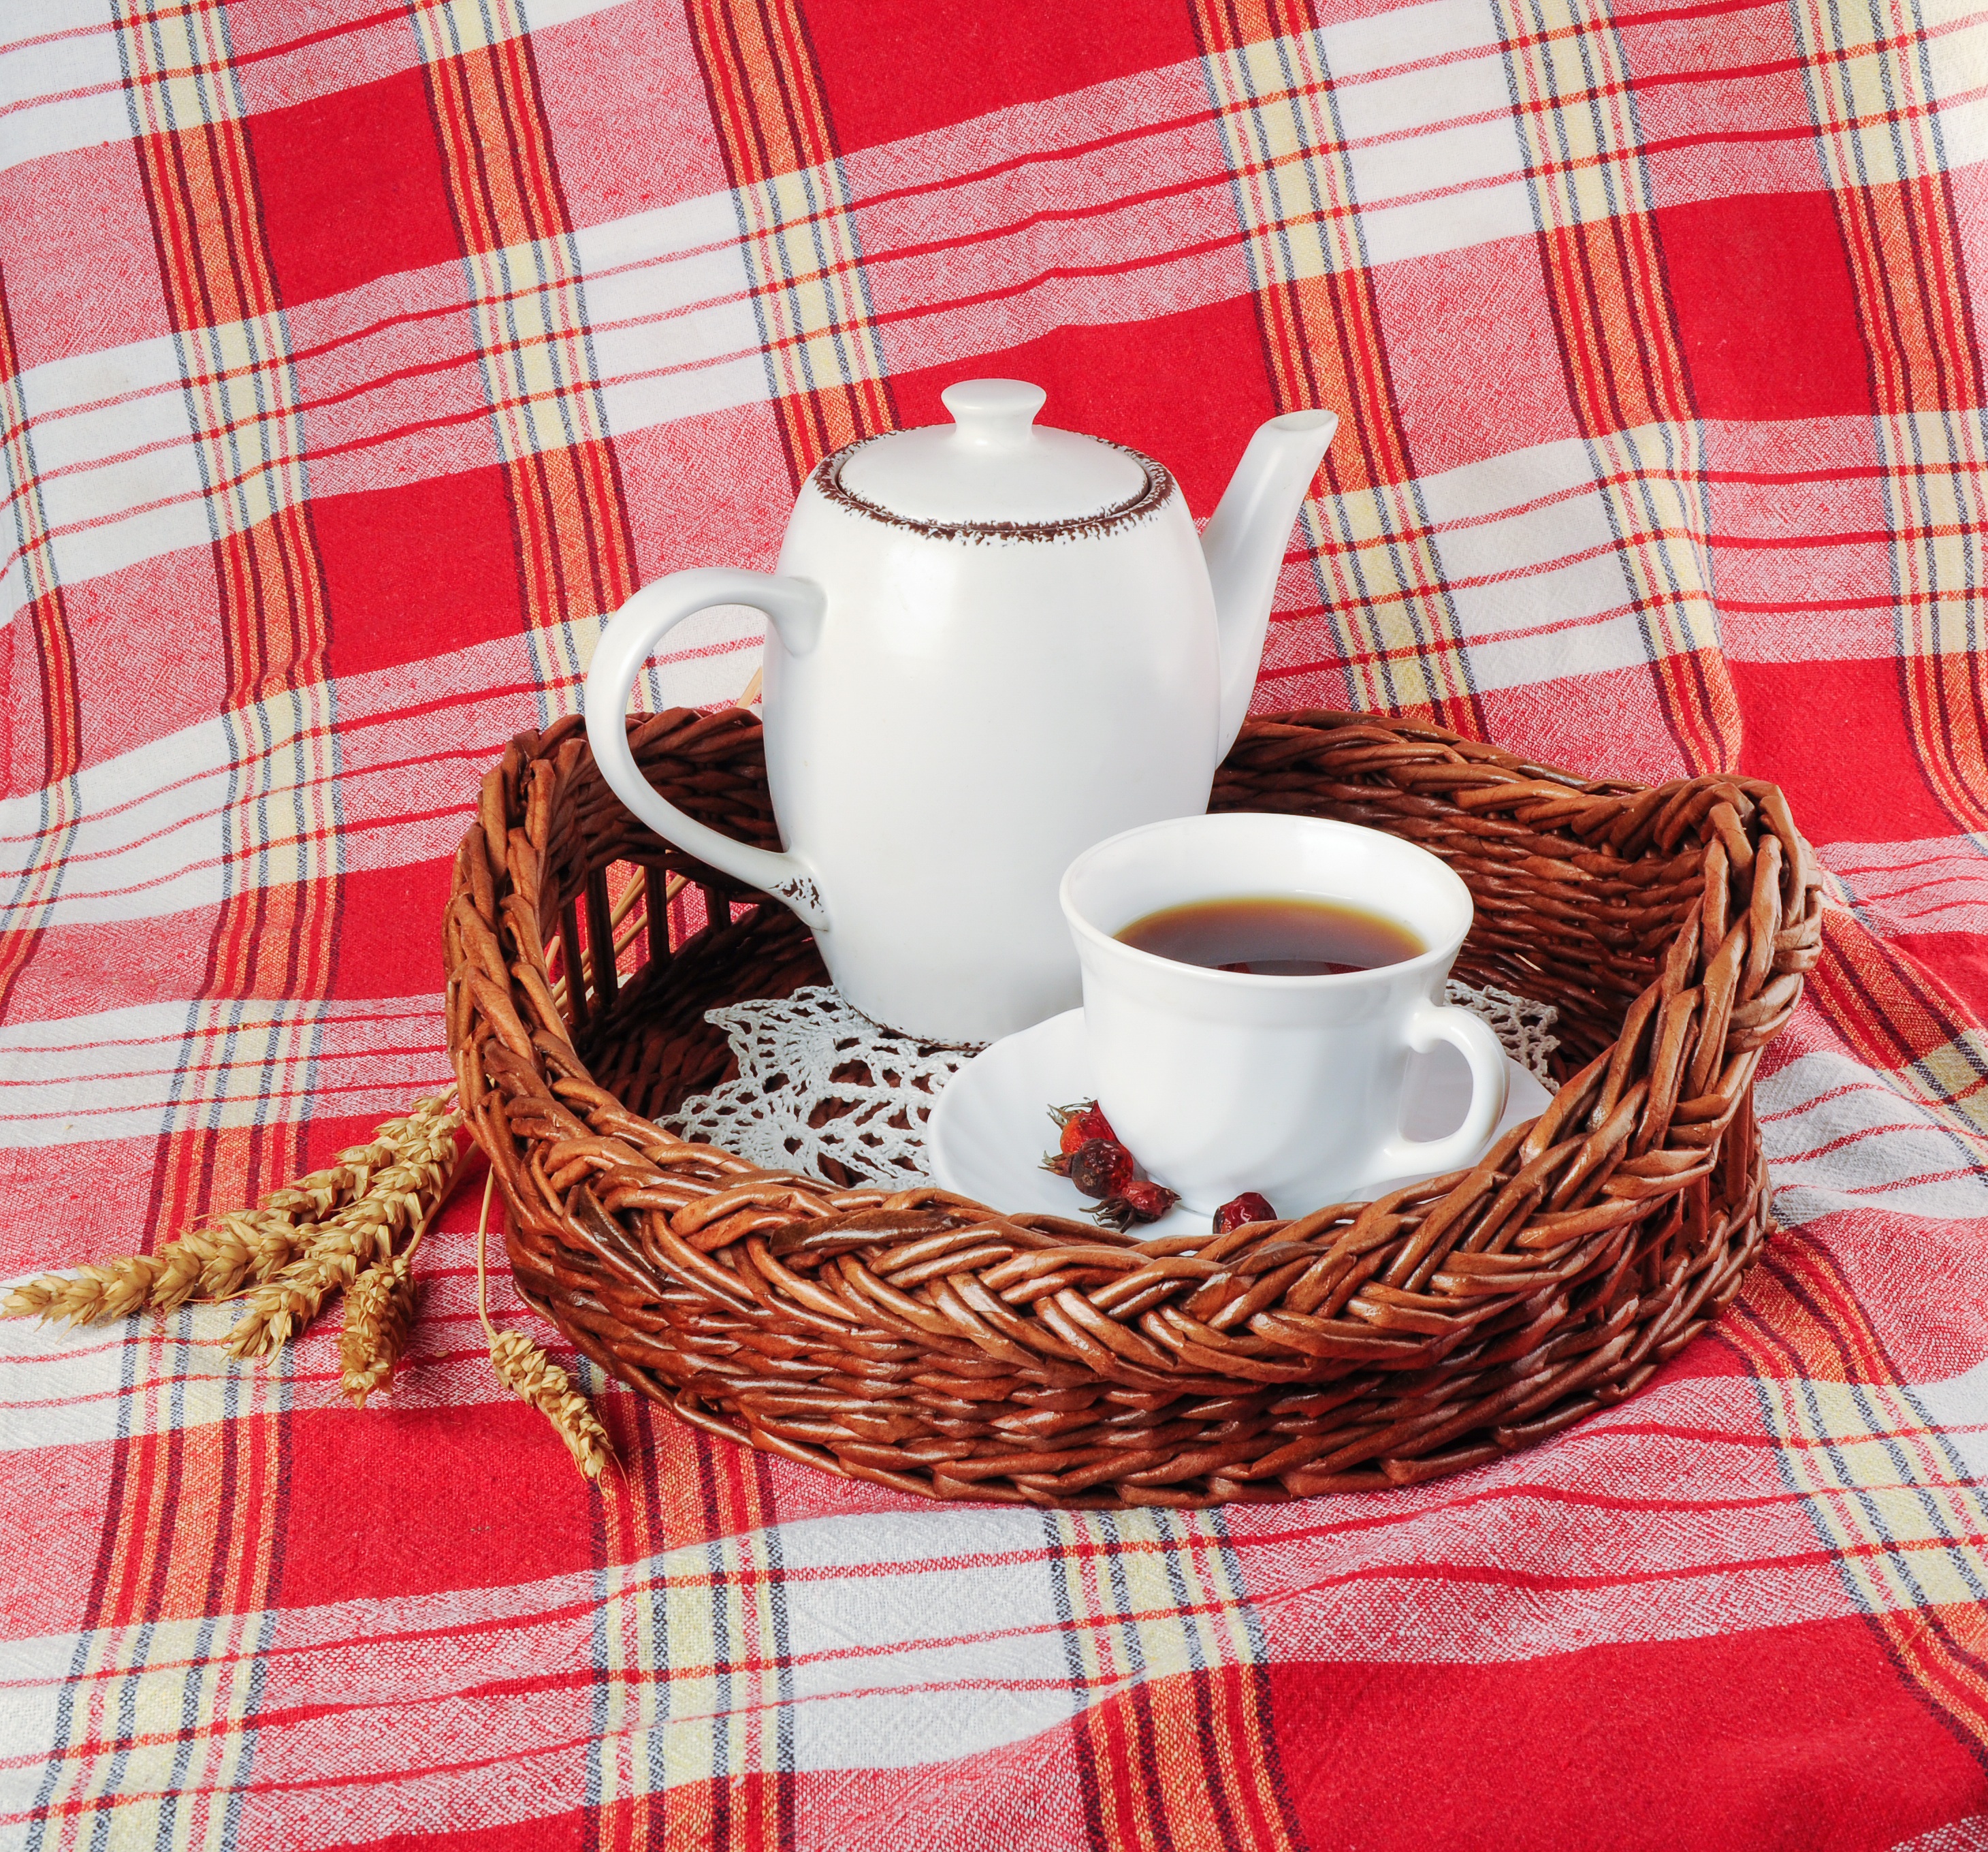
sweet, tea, morning, teapot, cup, pattern, food, produce, drink, breakfast, healthy, mug, coffee cup, tray, tablecloth, braided